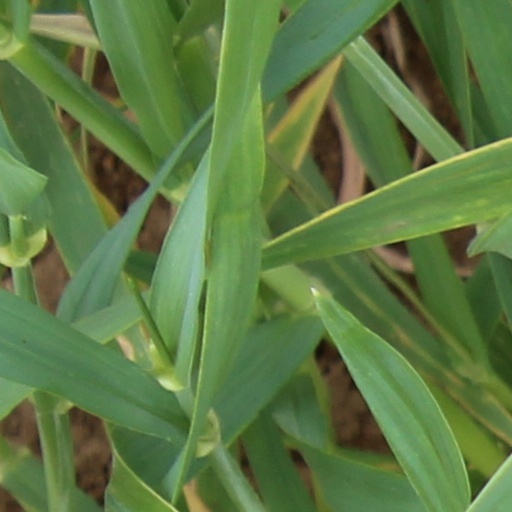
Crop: wheat